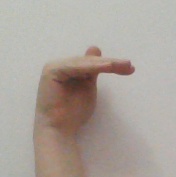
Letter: khaa